No. 118 Squadron RAF

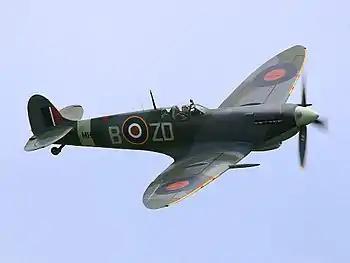
Supermarine Spitfire

On 20 February 1941, No. 118 reformed at RAF Filton, near Bristol, as a No. 10 Group fighter squadron equipped with Supermarine Spitfire Mk.I fighters, soon supplementing them with Spitfire Mk.IIs.It was commanded by Flight Lieutenant Frank Howell, an experienced fighter pilot. On 28 March, convoy patrols began and after moving to RAF Ibsley in April, it started to fly escort missions for anti-shipping strikes, as well as defensive patrols and fighter sweeps over northern France.